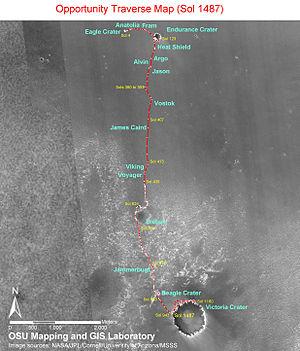
Opportunity, alias MER-B, est la deuxième astromobile de la mission Mars Exploration Rover de l'agence spatiale américaine, la NASA, lancé vers la planète Mars en 2003. L'engin qui s'est posé sur Mars le 25 janvier 2004 dans la région équatoriale de Terra Meridiani avait pour but d'étudier la géologie de Mars et de déterminer en particulier le rôle joué par l'eau dans l'histoire de la planète. Sa mission qui devait durer 90 jours s'est achevée officiellement en février 2019. Cette durée de vie beaucoup plus longue que celle de son jumeau Spirit lui a permis de parcourir 45,16 km et de largement dépasser les objectifs scientifiques assignés.